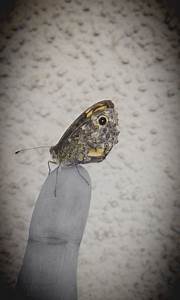
Label: butterfly